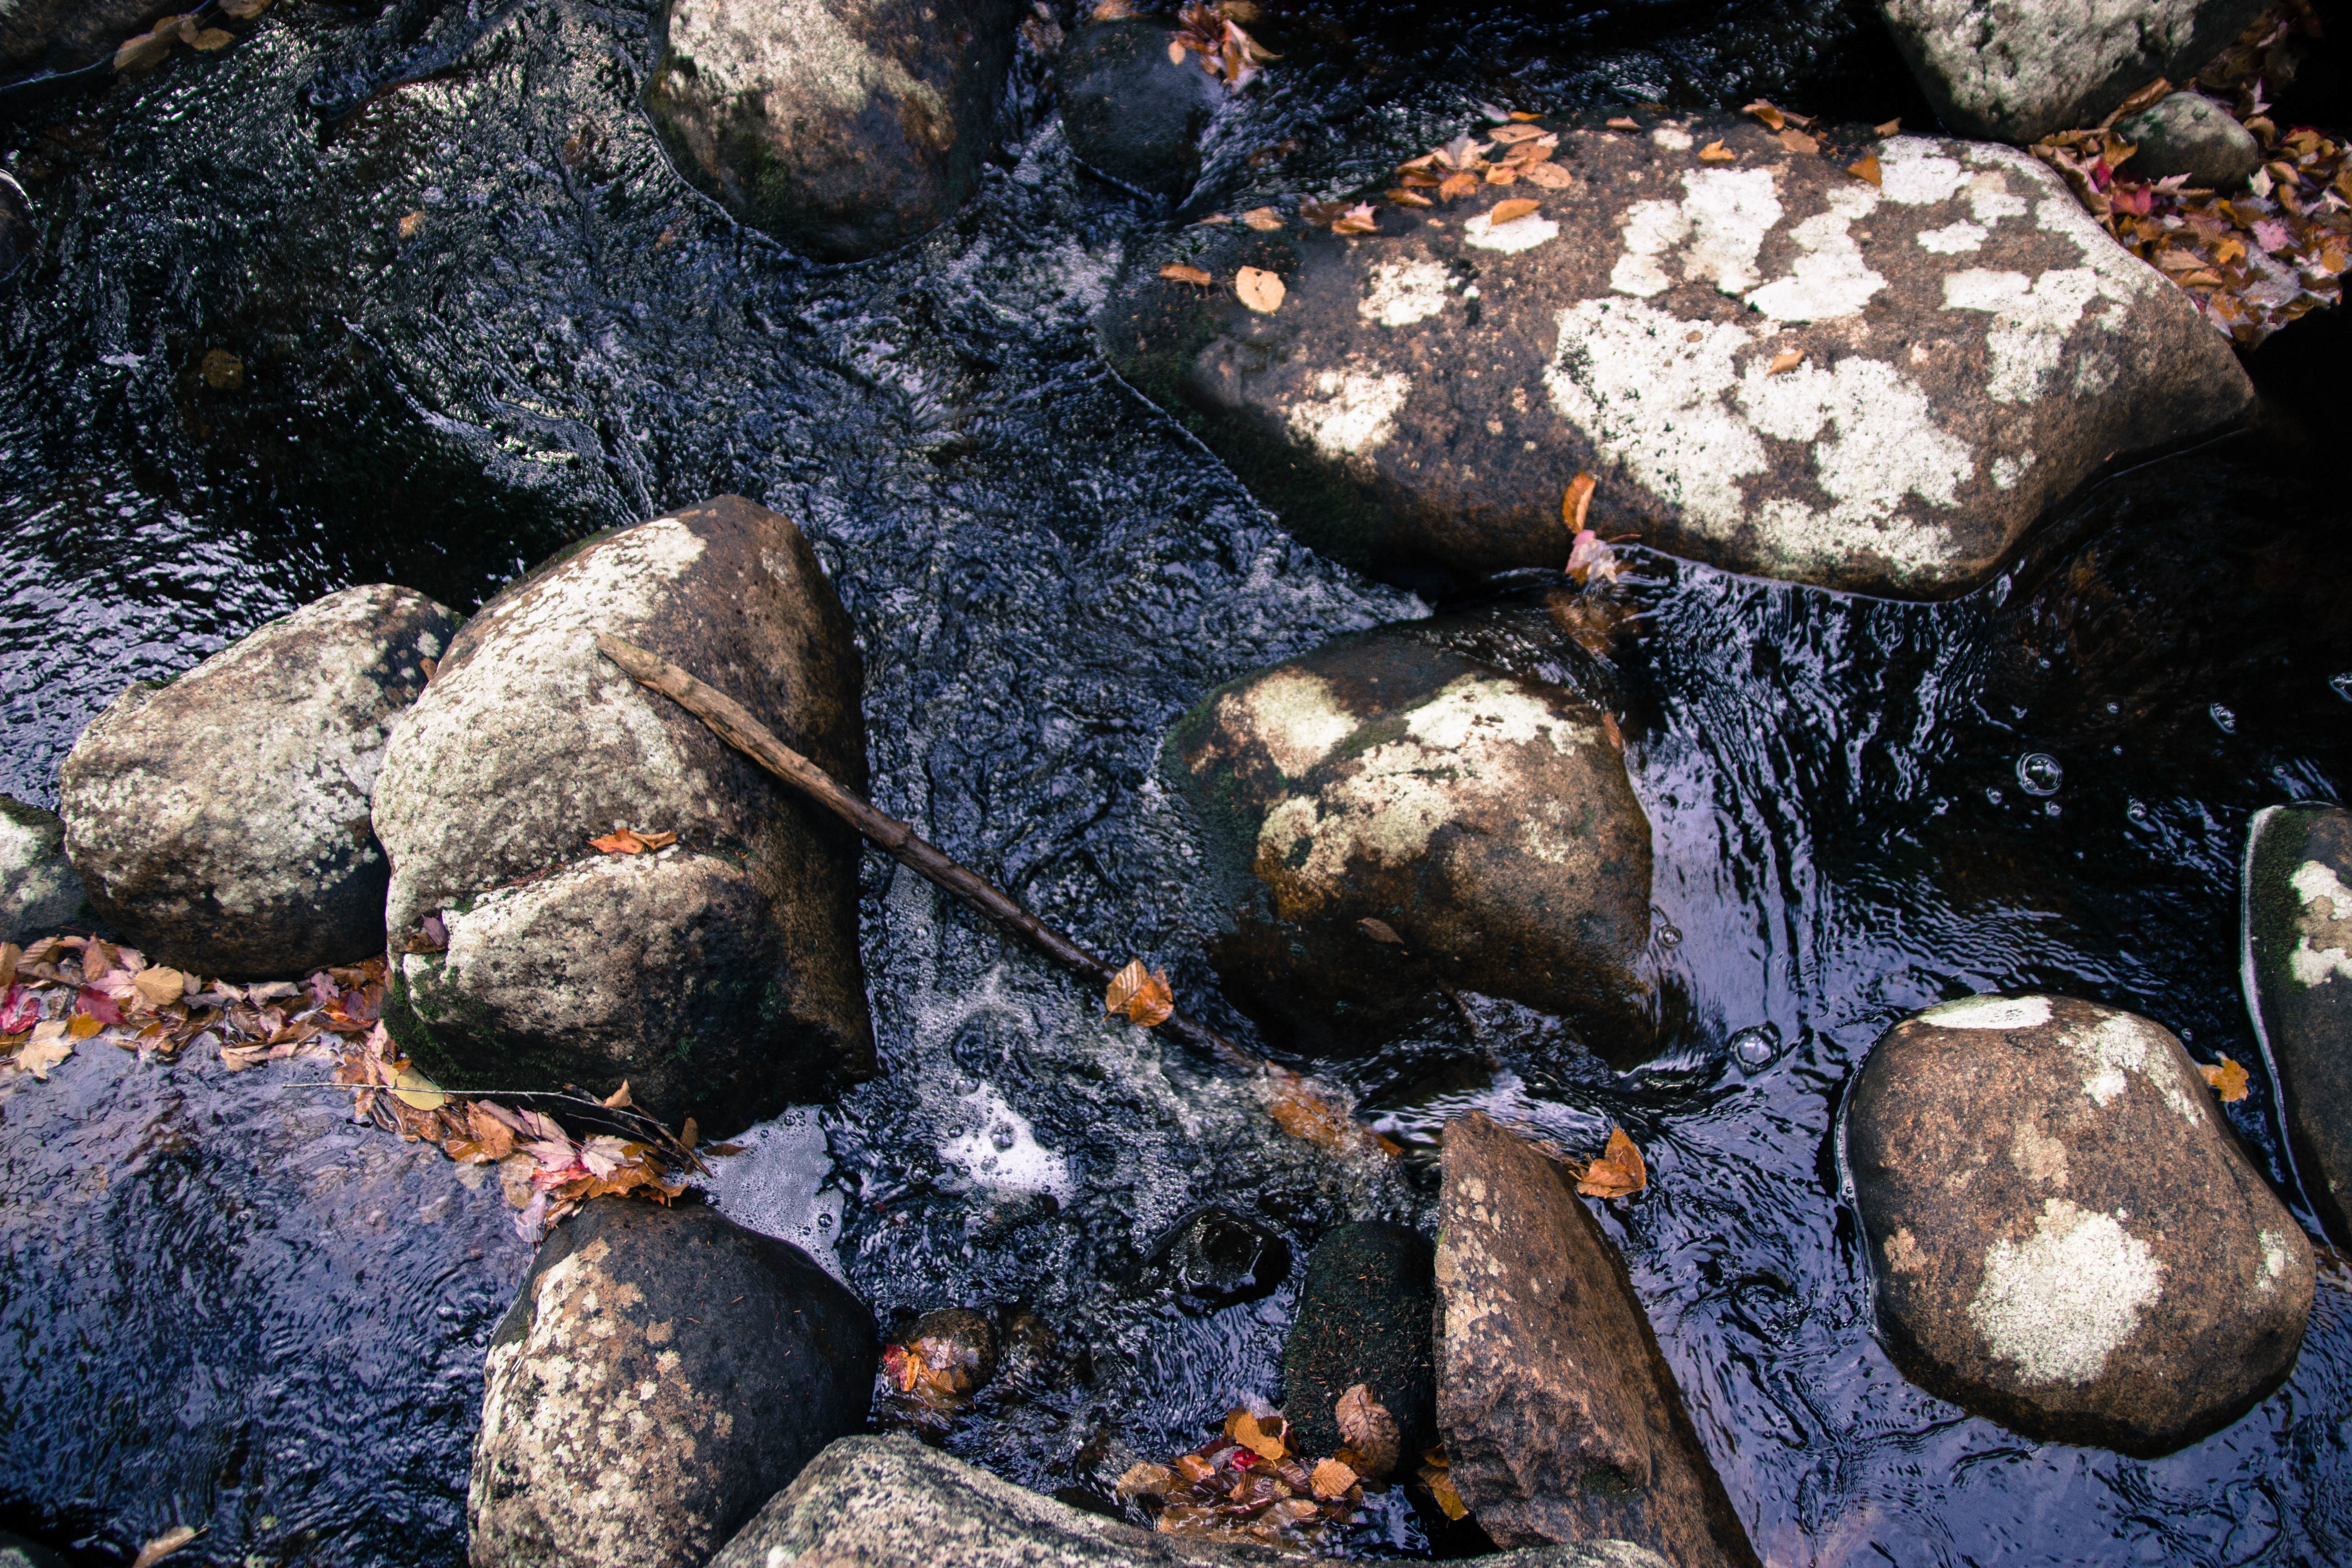
water, nature, rock, pond, wildlife, stream, autumn, soil, material, geology, boulder, tide pool